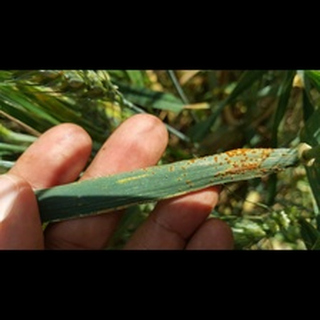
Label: wheat_black_rust